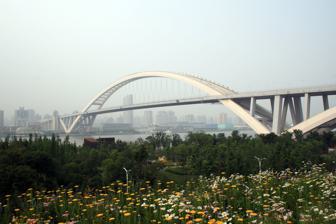
Building: Lupu Bridge
Country: China
Year built: 2003
Bridge in Shanghai, China Lupu Bridge 卢浦大桥 Coordinates 31°11′26″N 121°28′33″E / 31.19056°N 121.47583°E / 31.19056; 121.47583 Carries 6 lanes of North–South Elevated Road , 2 pedestrian walkways Crosses Huangpu River Locale Shanghai , China Owner Shanghai Lupu Bridge Investment Development Co., Ltd. Preceded by Xupu Bridge Followed by Nanpu Bridge Characteristics Design Through arch Material Steel Total length 3,900 m (12,795 ft) Width 28.7 m (94 ft) Height 100 m (328 ft) Longest span 550 m (1,804 ft) Clearance below 46 m (151 ft) History Designer Shanghai Municipal Engineering Design Institute Constructed by Shanghai Foundation Engineering Company of Shanghai Construction Group Construction start October 2000 Construction cost 2.5 billion yuan (US$302 million) Opened June 28, 2003 Inaugurated June 27, 2003 Location The Lupu Bridge ( simplified Chinese : 卢浦大桥 ; traditional Chinese : 盧浦大橋 ; pinyin : Lúpǔ Dàqiáo ), named after Luwan District , is a through arch bridge over the Huangpu River in Shanghai , China , connecting the city's Huangpu and Pudong districts. It is the world's third longest steel arch bridge , after the Ping'nan Third Bridge in Guangxi and the Chaotianmen Bridge in Chongqing . The bridge has a total length including approach spans of 3,900 m (12,795 ft) and opened on June 28, 2003. The main bridge structure is 750m long including the two side spans of 100m each, and the main span of 550 metres (1,804 ft) over the Huangpu River is 32 metres (105 ft) longer than the previous record holder for the longest arch bridge , the New River Gorge Bridge in Fayetteville, West Virginia . It cost 2.5 billion yuan (US$302 million), including US$78.04 for the main steel structure alone. It is located adjacent to the former Expo 2010 site and served as the centrepiece of the world exposition in Shanghai. Name The name of the bridge, Lupu, is an abbreviation of the two districts of Shanghai which it links, one of which is now defunct. The north bank of the river administered by Luwan District until 2011, when it was merged into Huangpu District . However, the bridge still retains the name of the old district. The south bank of the river is administered by Pudong New Area . This follows the naming convention of the three earlier bridges across the Huangpu River , namely the Nanpu ( Nanshi - Pudong ), Yangpu ( Yangpu - Pudong ), and Xupu ( Xuhui - Pudong ) Bridges. History The bridge was envisioned to ease congestion between the quickly developing areas in southern Puxi , as well as to help cope with the traffic expected for Expo 2010 . The Expo 2010 site was just to the east of the Lupu Bridge on the Puxi side, and on both sides of the bridge on the Pudong side. Construction began in October 2000 using a cantilever method and temporary cable-stays. Over 35,000 tonnes of steel were used in construction. The bridge's arch was joined on October 7, 2002. When the bridge was completed, it became the world's longest arch bridge , surpassing the earlier title holder, the New River Gorge Bridge in Fayetteville, West Virginia . An inauguration ceremony was held on June 27, 2003, featuring a group of runners, including Yao Ming , who were the first to cross the bridge. The bridge opened to vehicular traffic the next day. In 2009, Lupu Bridge lost its title of the world's longest arch bridge to the Chaotianmen Bridge in Chongqing . The longest span of the Chaotianmen Bridge was only 2 metres (7 ft) longer, at 552 metres (1,811 ft). Lupu Bridge at night as seen from the Mercedes-Benz Arena during Expo 2010 . The Lupu Bridge was one of the architectural centerpieces of Expo 2010 in Shanghai, as it formed part of the western boundary of the Expo site. Road connections The bridge carries 6 lanes of the North–South Elevated Road , a major elevated roadway in the city, with 3 lanes in each direction. From Pudong , motorists can access the Lupu Bridge from on-ramps to the North–South Elevated Road westbound on Yaohua Road or northbound on Jiyang Road. The North–South Elevated Road actually ends immediately after the Lupu Bridge and becomes Jiyang Road, with an off-ramp to eastbound Yaohua Road. On the Puxi side immediately north of the bridge, the North–South Elevated Road intersects with the Inner Ring Road , another major elevated highway in Shanghai, forming the Luban Road Interchange, a roundabout interchange . Criticism The construction of an arch bridge was viewed as wasteful in respect to the extra costs associated with building this type of bridge. Other designs which were less expensive in nature were rejected in favour of the more expensive tied arch design. Lupu Bridge became the first arch bridge across the Huangpu River in Shanghai and many feel its design is just a show piece for the city. But the bridge's proponents argued that all the other bridges crossing the Huangpu were all cable-stayed bridges and having Lupu built as an arch bridge would make for variation of bridge types in the Shanghai landscape. Tourist attraction Tourists can climb to the top of the arch and view the bridge from above, as shown in this picture. The Lupu Bridge used to be a popular tourist attraction along the Huangpu River . The bridge itself was actually also an attraction, as tourists could ascend to the observation deck at the top of the bridge. The attraction was known as Shanghai Climb , and involved riding a high-speed elevator from the base of the bridge, and then climbing 367 steps at high altitude along the arch of the bridge to the top. The attraction entrance was located on Luban Road, at the base of the Puxi side of the bridge. The observation area provides great views of Shanghai and the Expo 2010 site during the Expo. Currently (as of 03.05.2016) the bridge is closed for sightseeing. The closest subway station currently in operation to the base of the bridge for the tourist attraction is the Luban Road Station on Line 4 of the Shanghai Metro . Lupu Bridge Station on Line 13, Shanghai Metro is actually named after the bridge itself, however it was a temporary station used during Expo 2010 and is currently not in operation. Awards The Lupu Arch Bridge, Shanghai, China, received the 2008 IABSE Outstanding Structure Award for being "A soaring box-arch bridge with a record span, clean impressive lines and innovative use of the side spans of the arch and the deck to resist the thrust of the main arch." External links Wikimedia Commons has media related to Lupu Bridge . Shanghai Lupu - Chinese bridge site showing suspended deck arch construction and completion Shanghai Climb - Information about climbing the Lupu Bridge. Notes Transport portal Engineering portal